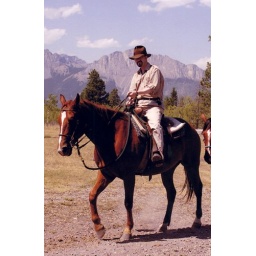
&amp;quot;It'd be a great view if it weren't for those trees and mountains in the way!&amp;quot;